Philip van Dijk

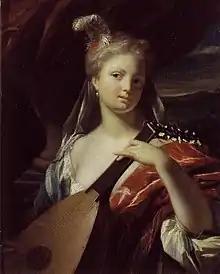
"Lute player", used on Dutch 100 guilder note.

According to the RKD, he was a student of Arnold Boonen in Amsterdam, but became a student of Adriaen van der Werff in Rotterdam, where he married in 1708. Later the same year, he became a member of the Guild of St. Luke in Middelburg. In 1718 he became a member of the Confrerie Pictura, where he became a popular painter. Much later he returned to teach at the drawing academy and had various students, including Jan Augustini, Louis de Monie, and Hendrik Pothoven (1725–1807) from 1746. He left the Hague temporarily for 10 years in 1726, when he moved to Kassel to become court painter for William VIII, Landgrave of Hesse-Cassel. In this capacity, he painted Landgravine Marie Louise of Hesse-Kassel and her family. In 1737 he returned to Middelburg to pay back-dues for the Guild there, and in 1750 he is registered as back to the Hague where he became court painter to Marie Louise's son William IV, Prince of Orange.